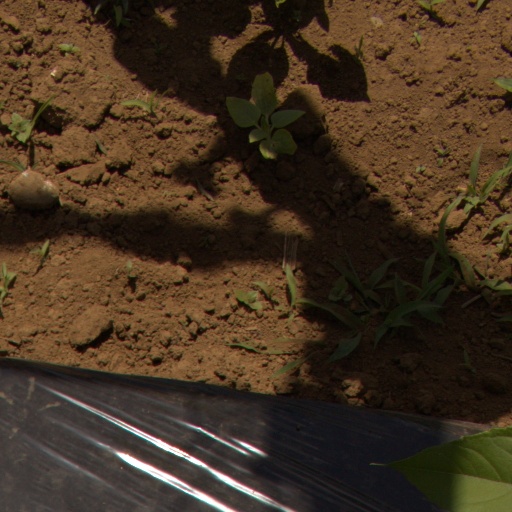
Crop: Jerusalem artichoke